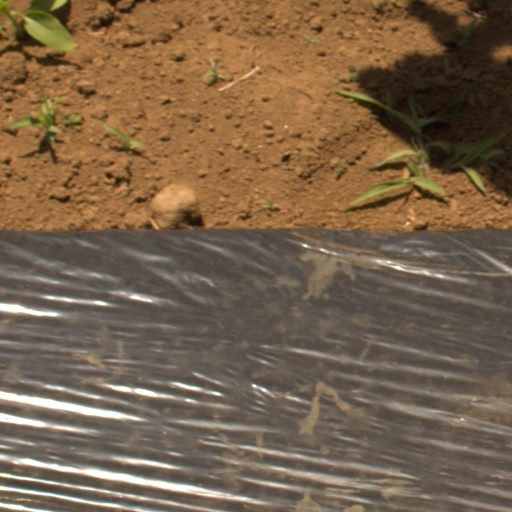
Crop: Jerusalem artichoke